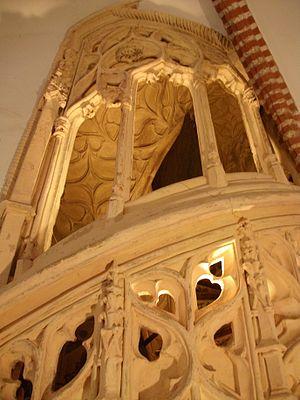
Le monastère de Saint-Jérôme de Cotalba est un bâtiment conventuel de style gothique valencien, múdejar, renaissance, baroque et néoclassique, bâti entre le XIVᵉ et le XVIIIᵉ siècle, qui se trouve sur le territoire communal d’Alfahuir, dans la province de Valence de la Communauté valencienne en Espagne.